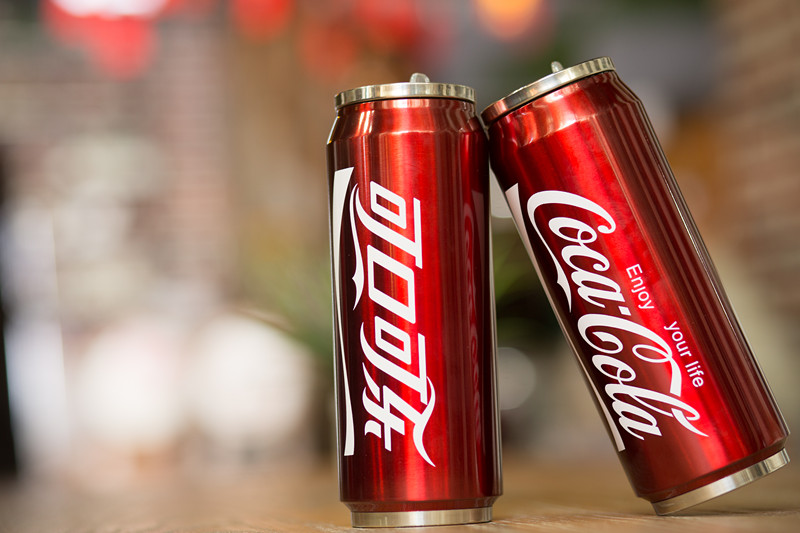
Label: metal